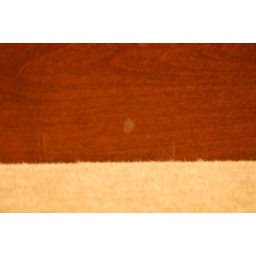
without flash baseboard of west wall in office-murphy bedroom